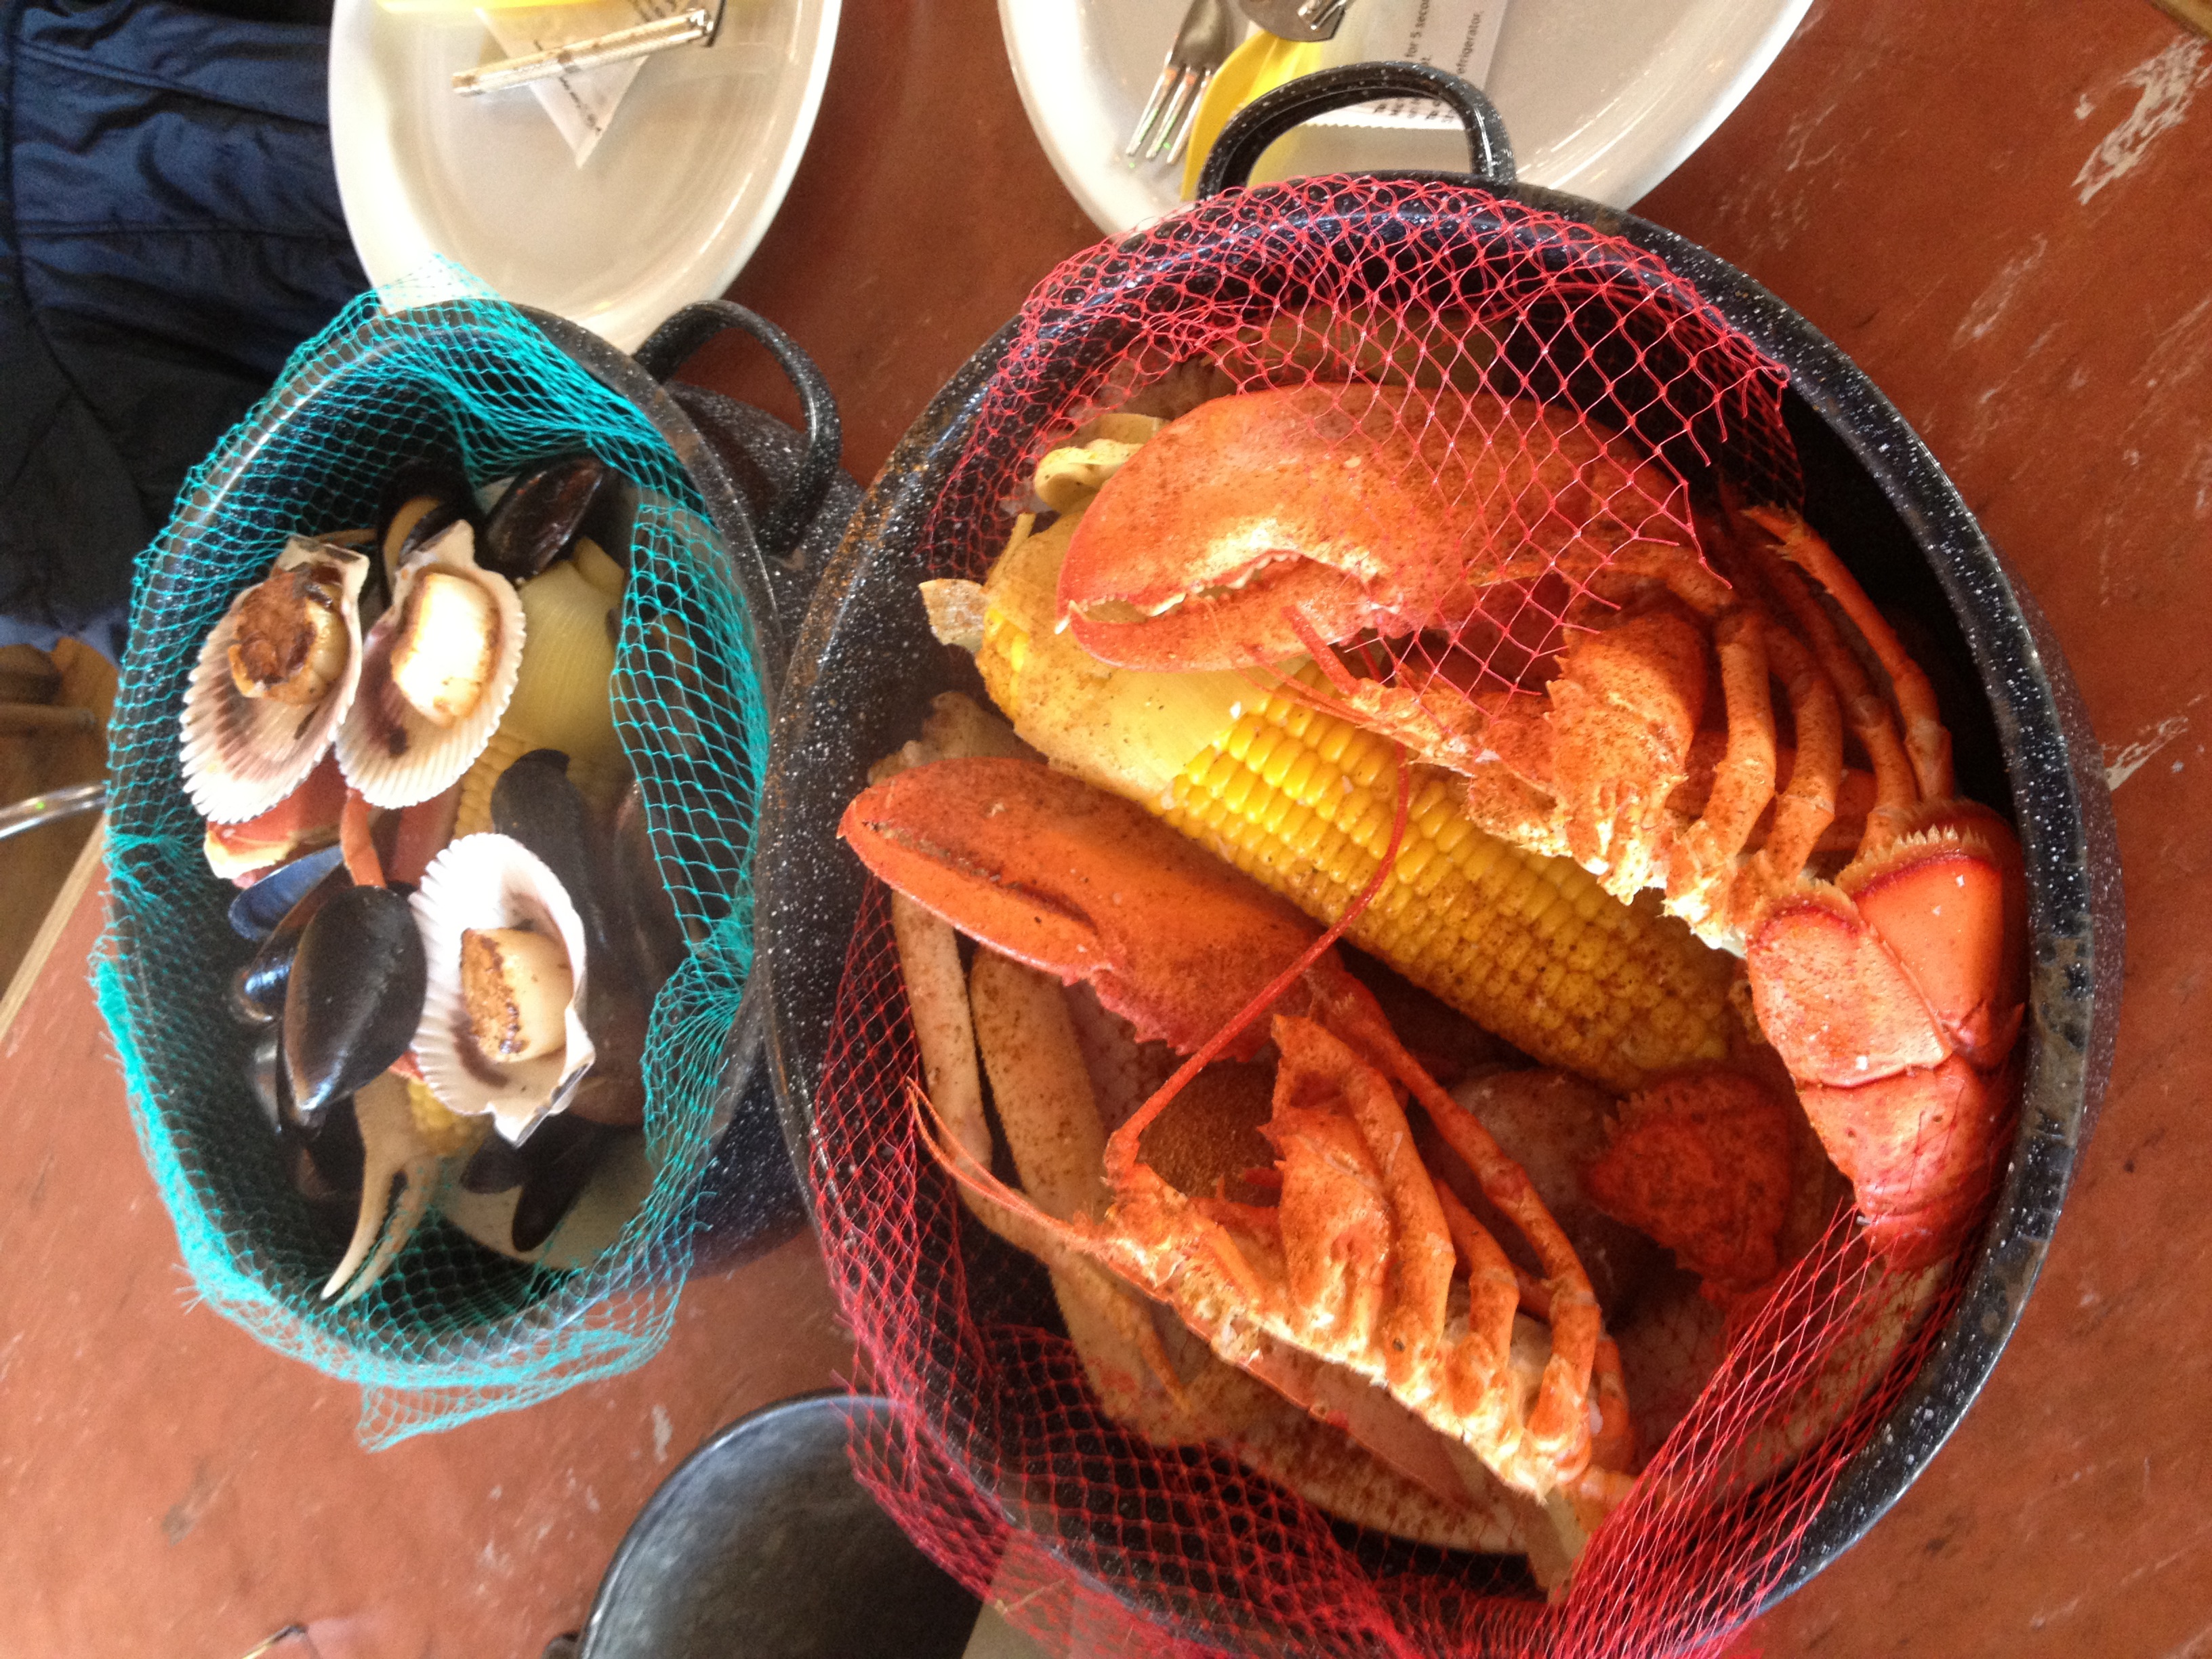
dish, meal, food, baking, lunch, cuisine, asian food, sweetness, chinese food